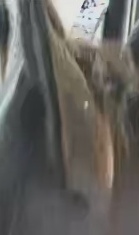
Face region: ears (position_of_ears)
Pain indicator: not_present